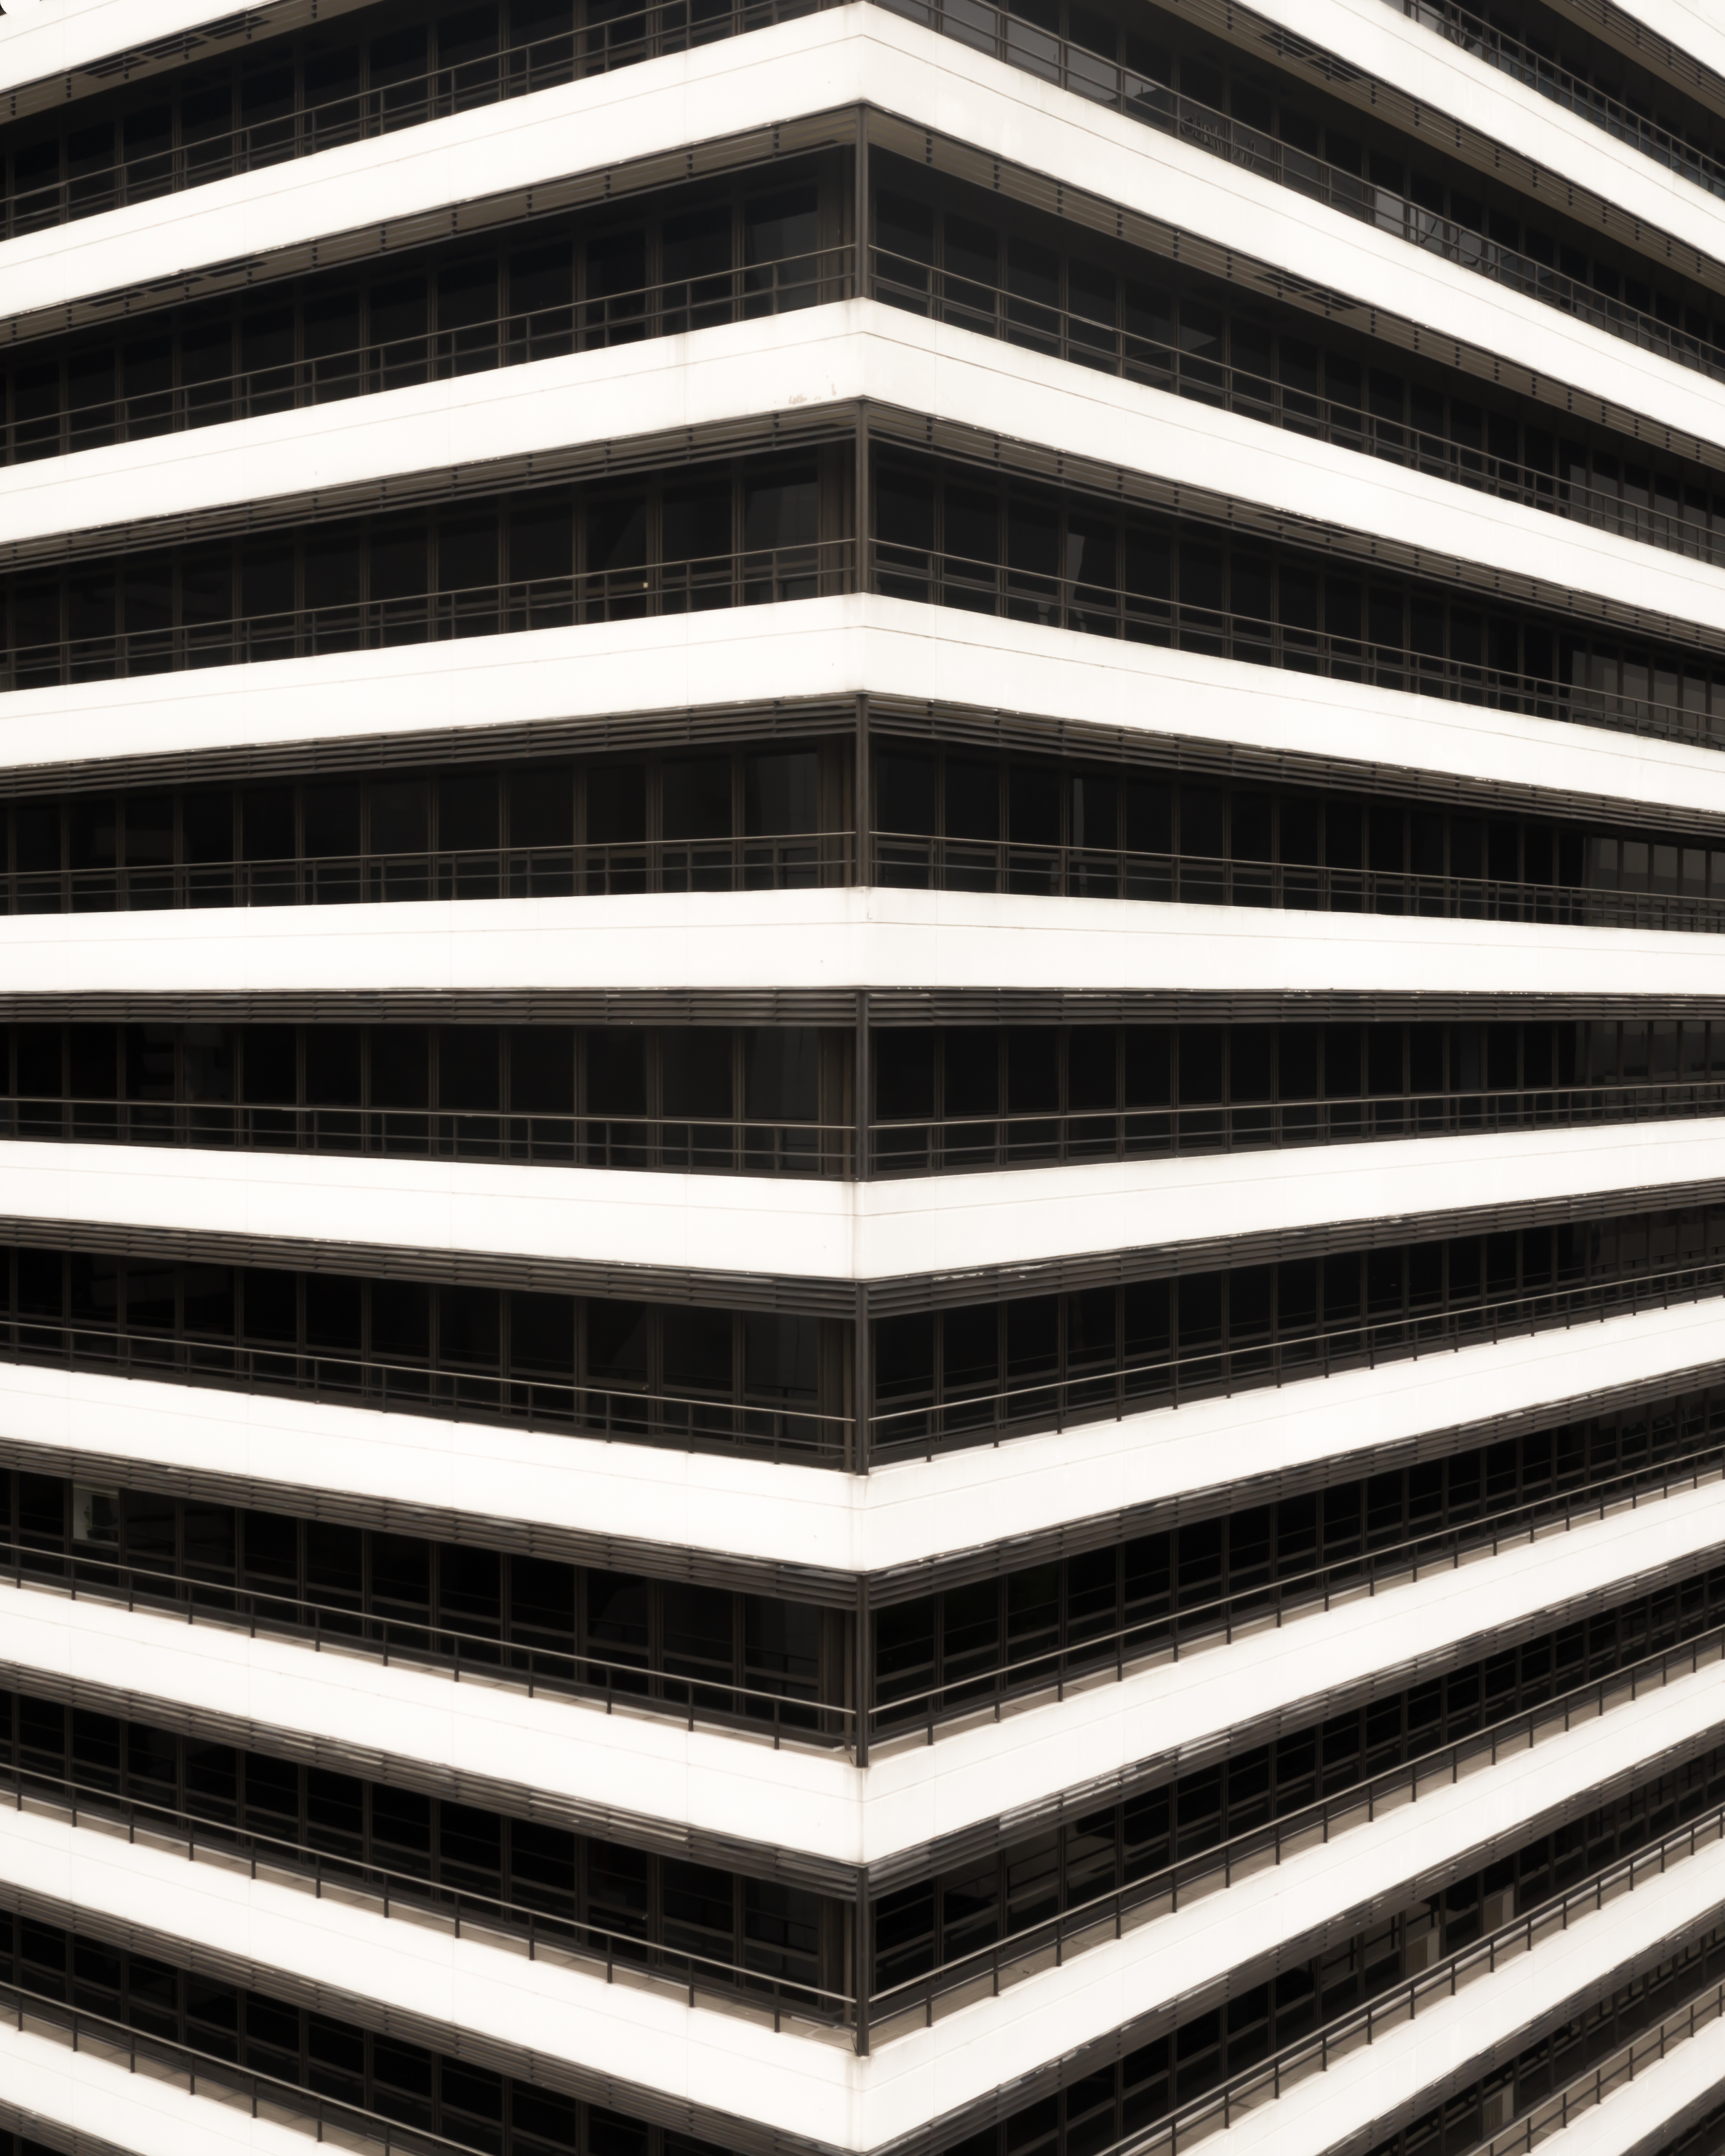
building, grille, window, rectangle, tower block, automotive design, brick, condominium, automotive exterior, neighbourhood, black and white, font, line, residential area, urban design, brickwork, facade, commercial building, parallel, symmetry, Tints and shades, city, pattern, metropolitan area, roof, mixed use, art, metropolis, apartment, composite material, metal, skyscraper, monochrome photography, monochrome, daylighting, headquarters, motor vehicle, steel, square, street, bumper, corporate headquarters